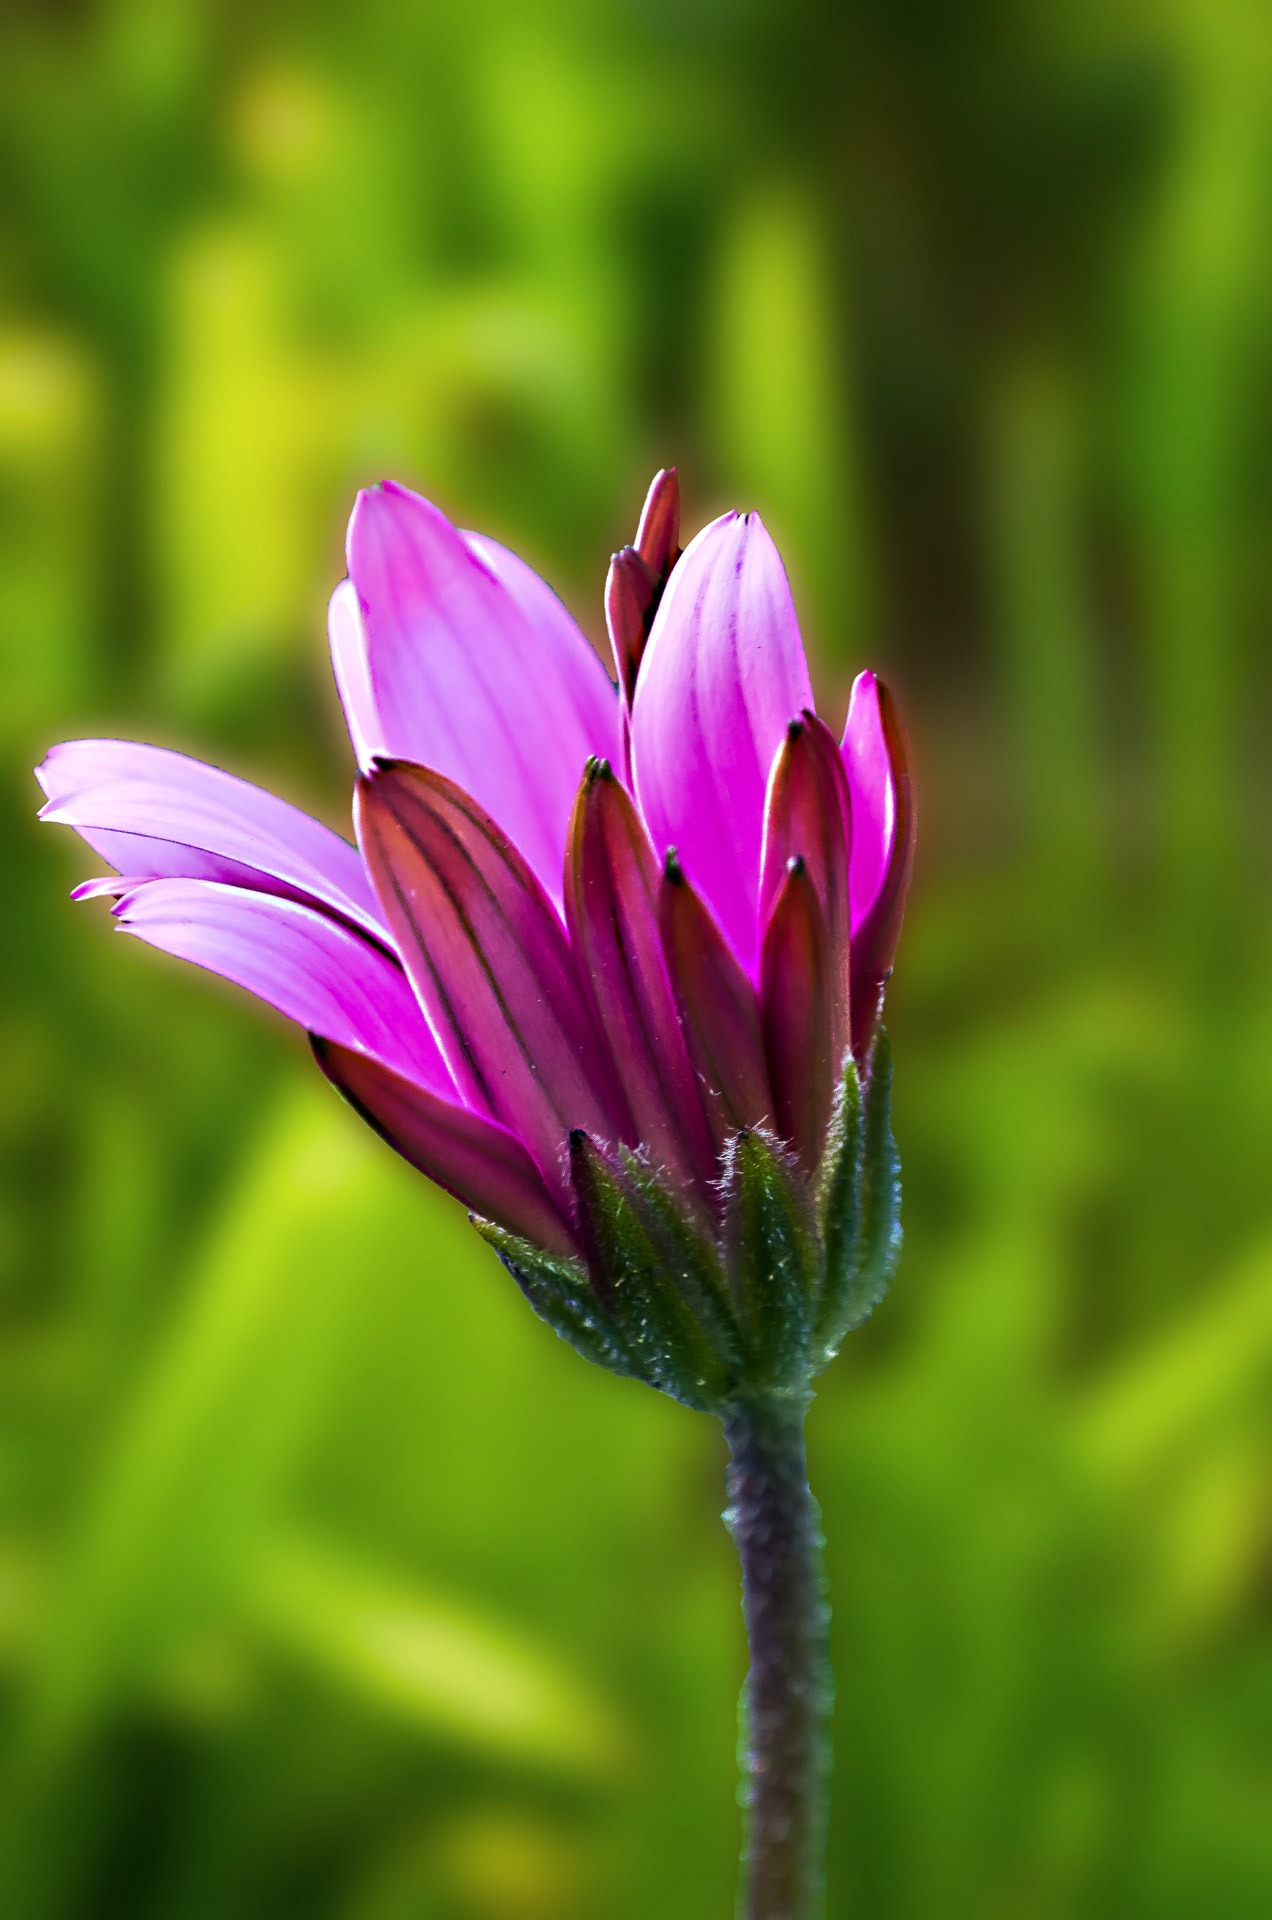
nature, grass, blossom, plant, photography, meadow, leaf, flower, petal, summer, love, gift, decoration, spring, green, macro, botany, pink, flora, season, plants, ornament, wildflower, flowers, close up, background, macro photography, valentine's day, flowering plant, plant stem, land plant